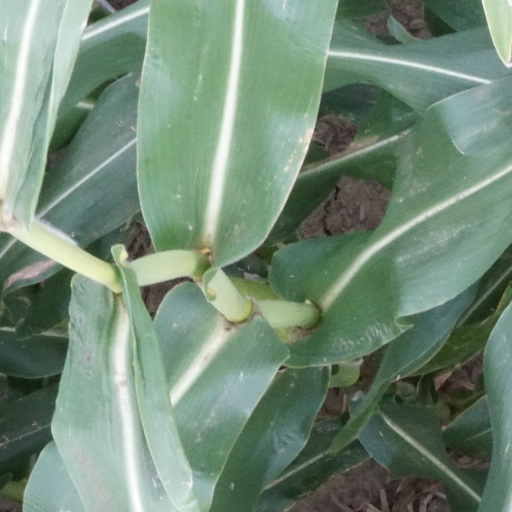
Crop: maize; corn